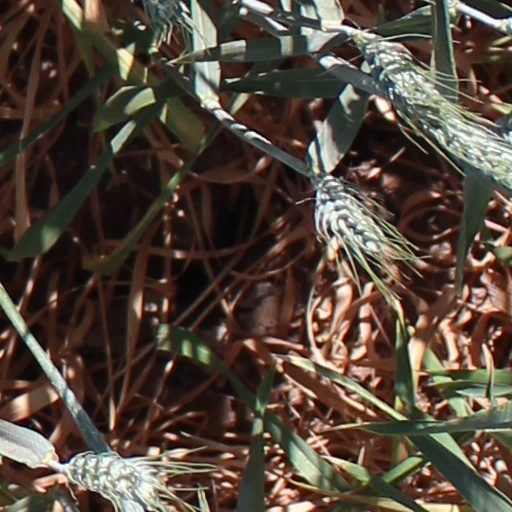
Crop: wheat